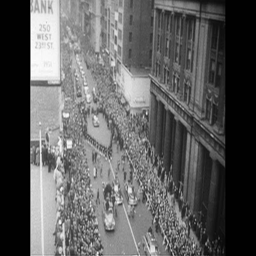
a few weeks after his shipwreck , person is welcomed with a parade by filming location